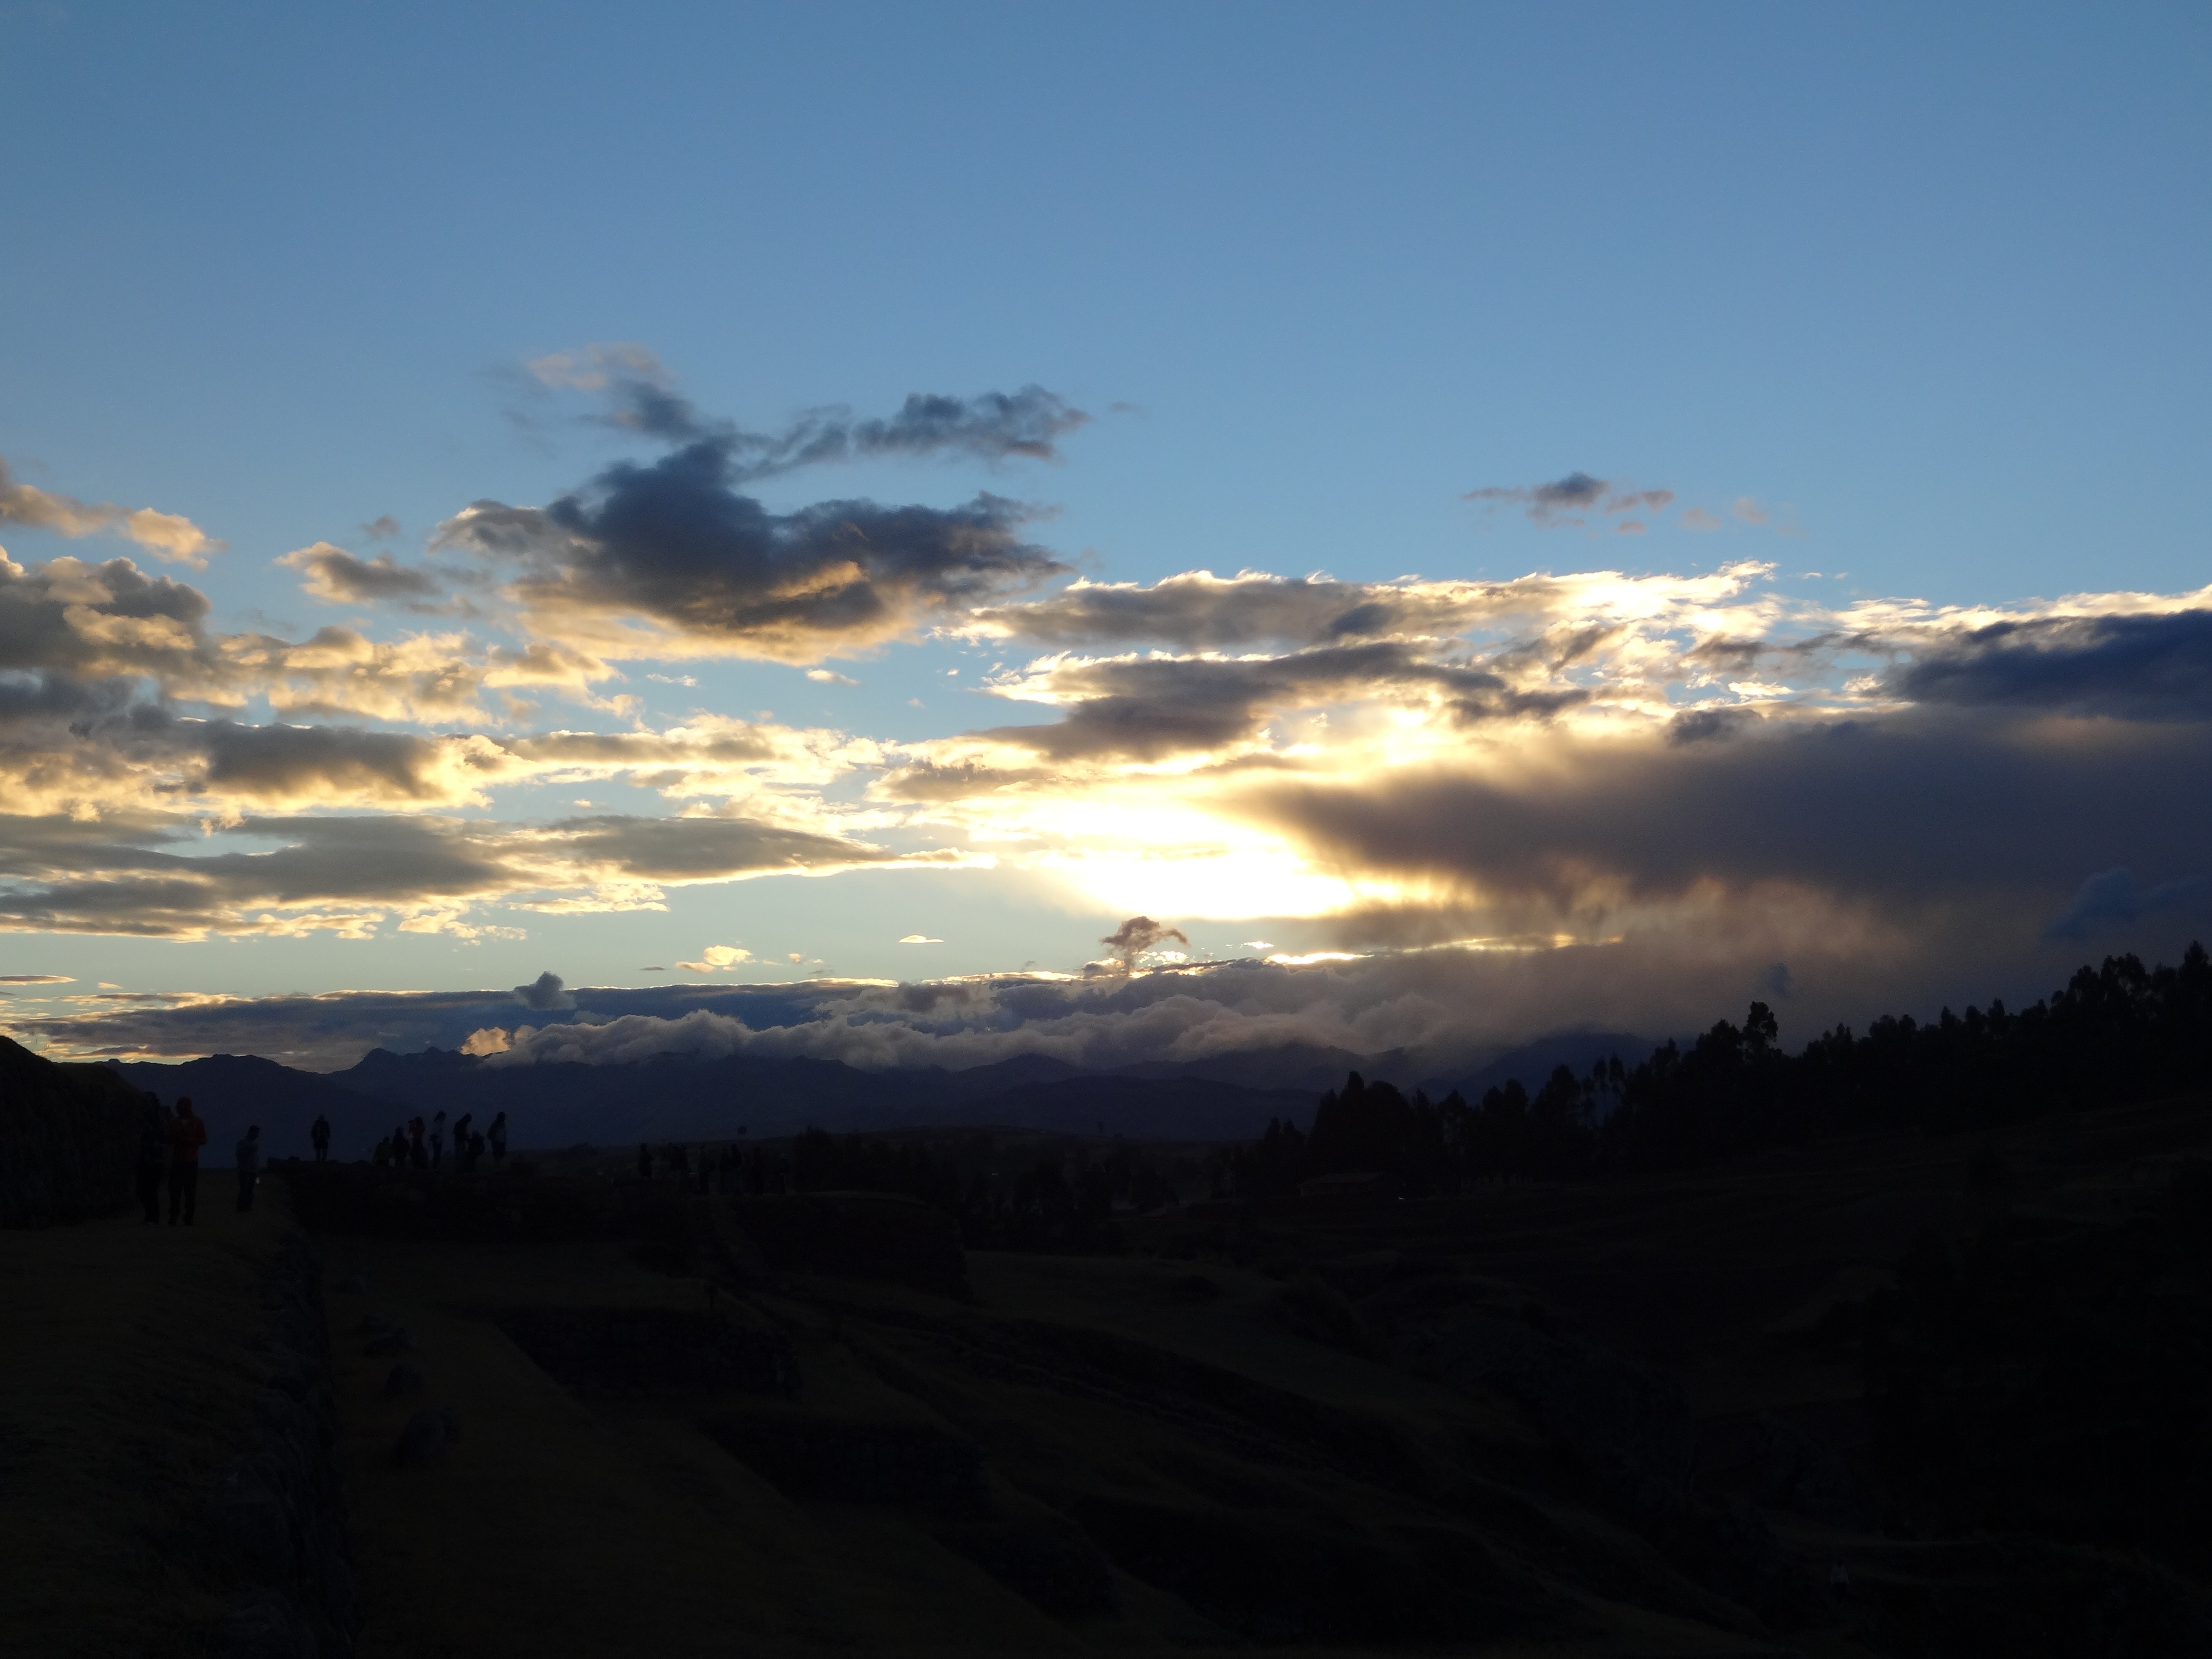
horizon, mountain, cloud, sky, sun, sunrise, sunset, field, prairie, sunlight, morning, hill, dawn, dusk, evening, plain, afterglow, atmospheric phenomenon, mountainous landforms